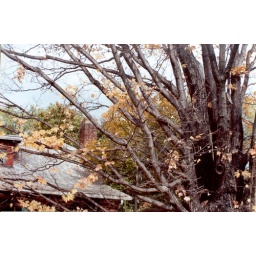
trees and roof in herndon golf course